Rhug

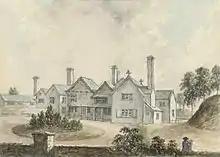
Rhug manor house, c.1778

The Lordship of Rhug contained the townships of Aber Alwen in the ecclesiastical parish of Corwen, which is where the manor house of Rhug was situated. It was apparently at Rhug that King Gruffudd ap Cynan was staying when he was betrayed by Meirion Goch of Llŷn, in 1080. Hugh Lupus, Earl of Chester and Hugh, Earl of Salop, hearing that the prince was at Rhug came with a group of soldiers under the pretence of visiting him. Meirion Goch persuaded Gruffudd to go with a small guard to meet them, not knowing of the kidnapping plot by the earls, and was seized and carried off to Chester Castle. He was kept there for twelve years in chain and irons. The guards that accompanied Gruffudd were likewise taken prisoners, and after having been barbarously treated, and their right-hand thumbs cut off, were then allowed to go free. It was said that Owain Brogyntyn resided at Rhug after he became Lord of Dinmael and Edeirnion, and the lordship of Rhug devolved to the descendants of Bleddyn, Lord of Dinmael, the second son of Owain Brogyntyn. Margaret Wen, lady of Rhug, the sole daughter and heiress of Ieuan ap Howel ap Rhys, Lord of Rhug, married Piers Salusbury of Bachymbyd.